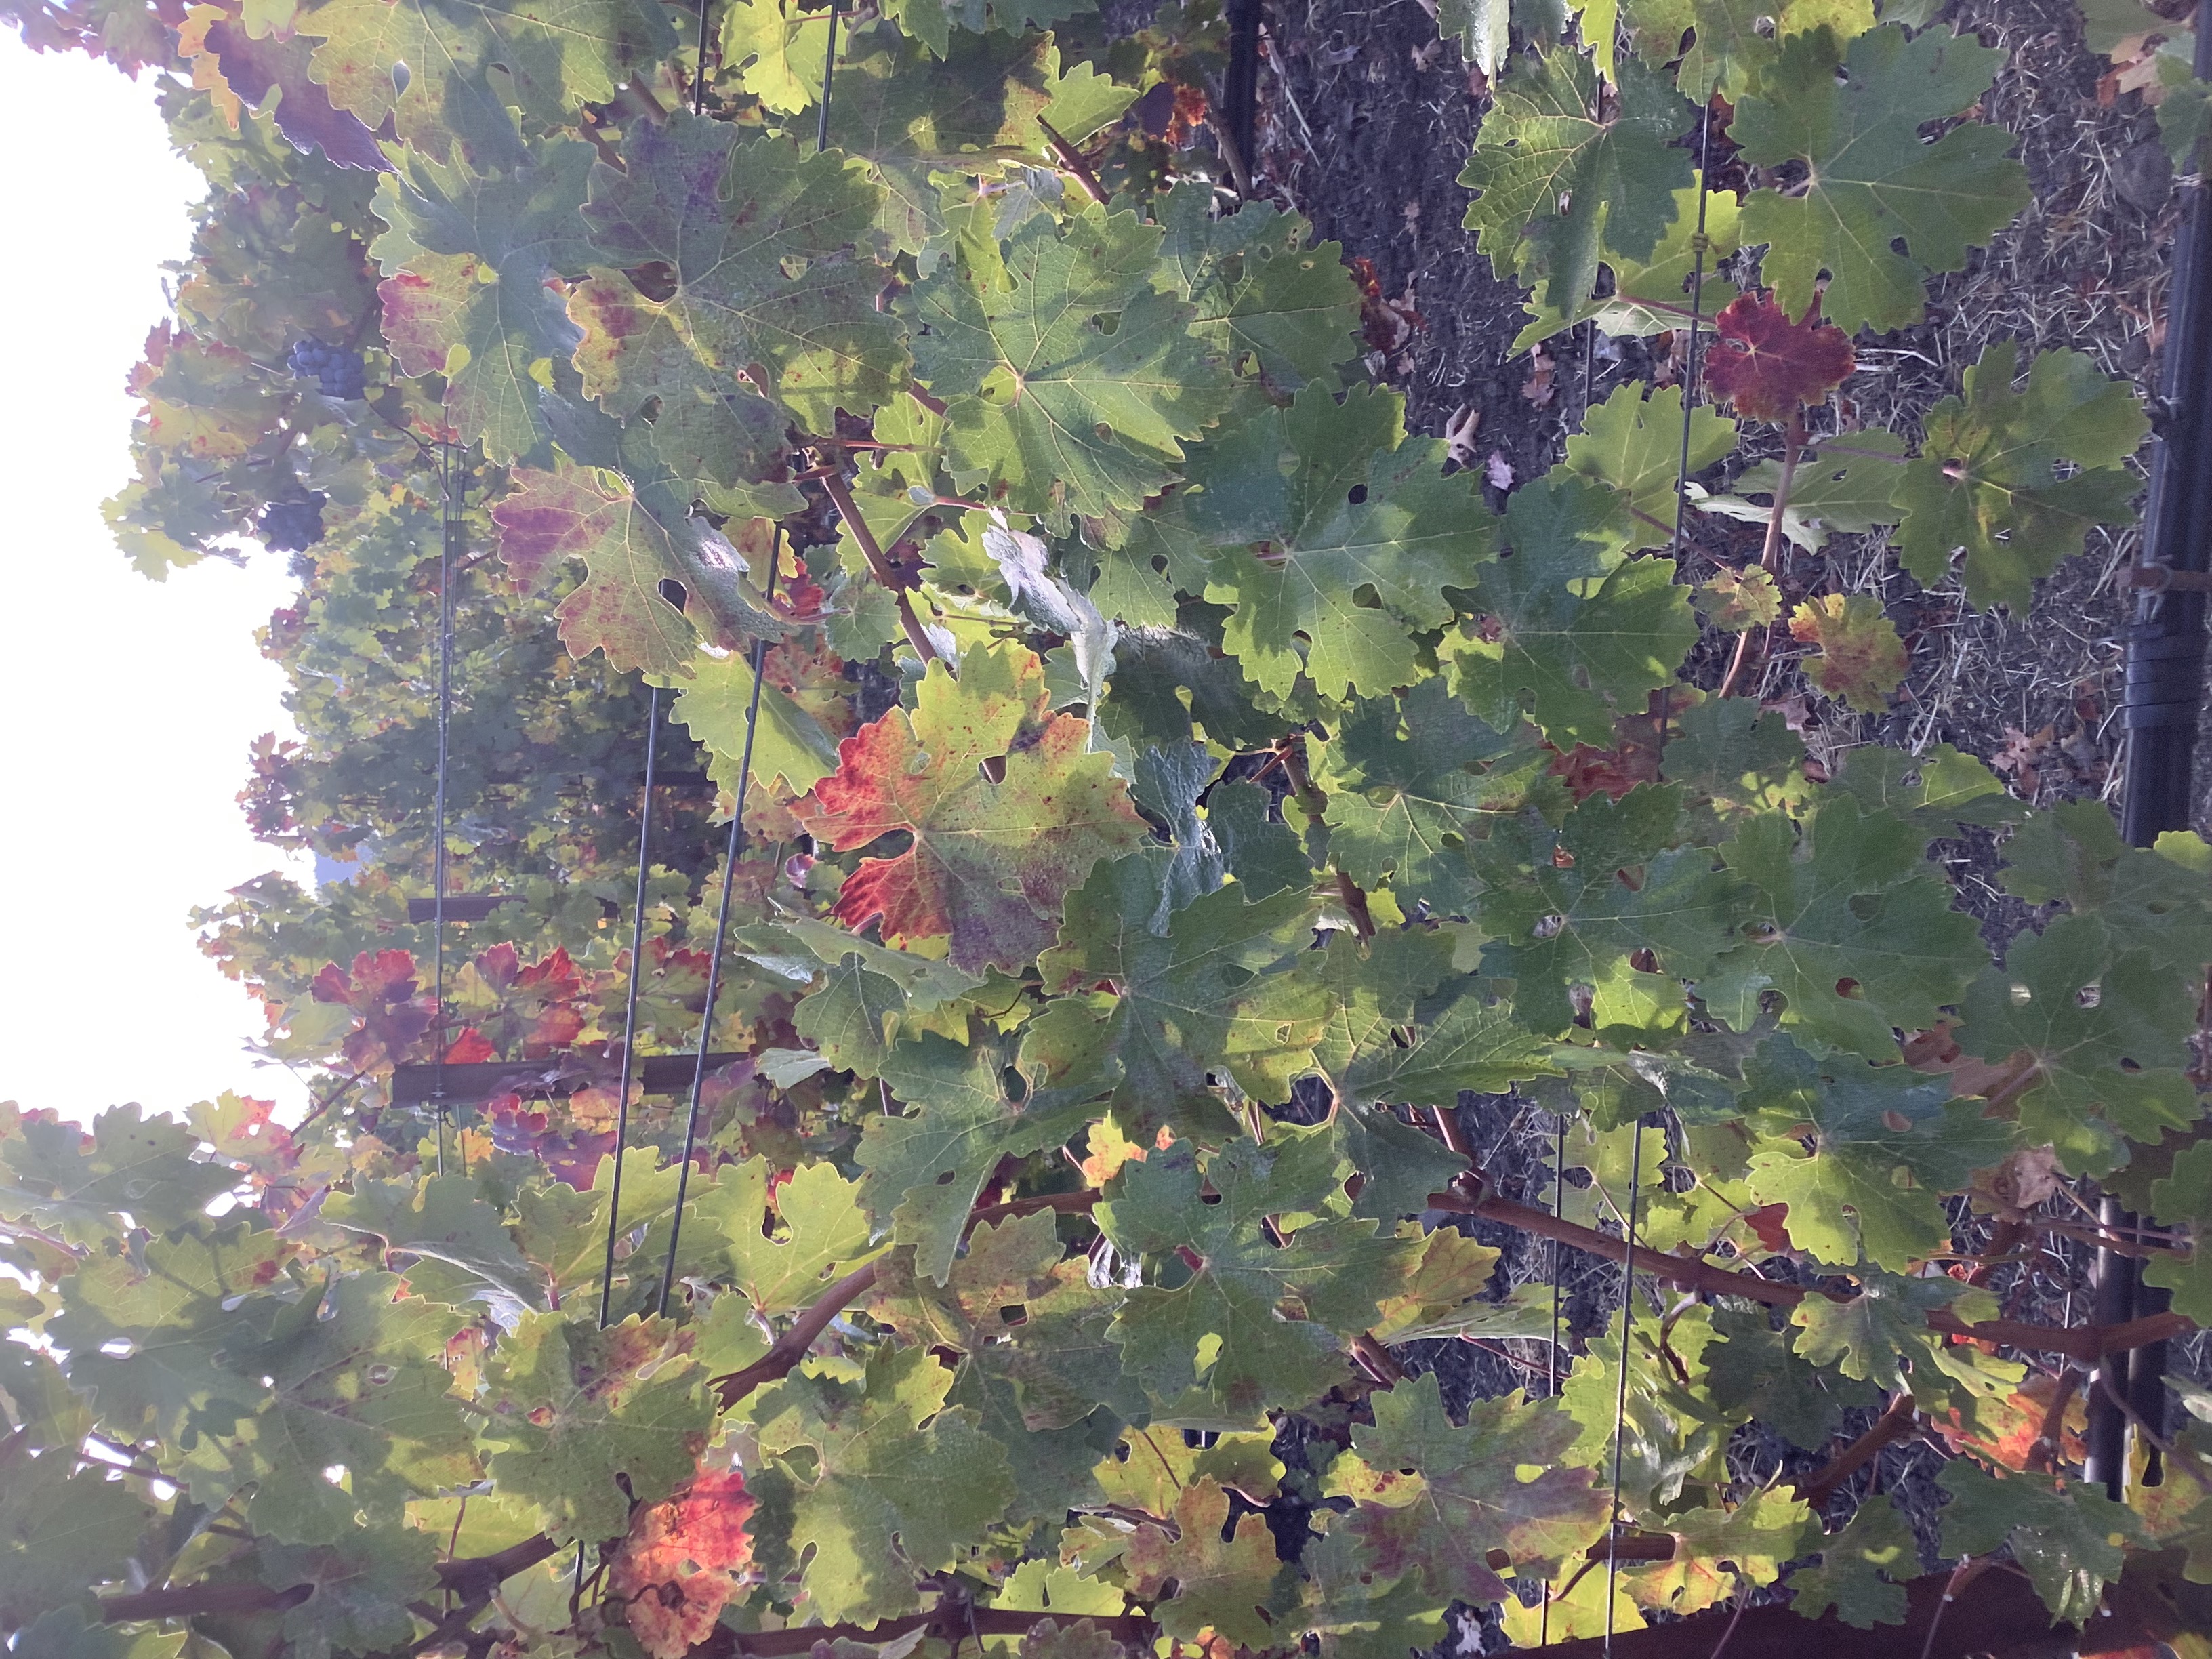
Label: Red Blotch